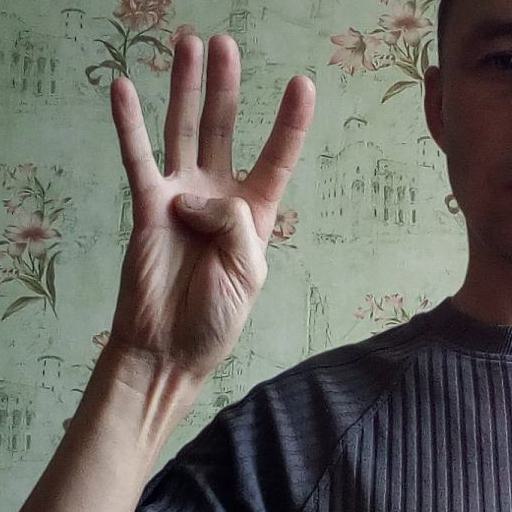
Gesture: four